Question: Please indicate a possible affordance area of the bicycle that can be used for holding with hands.
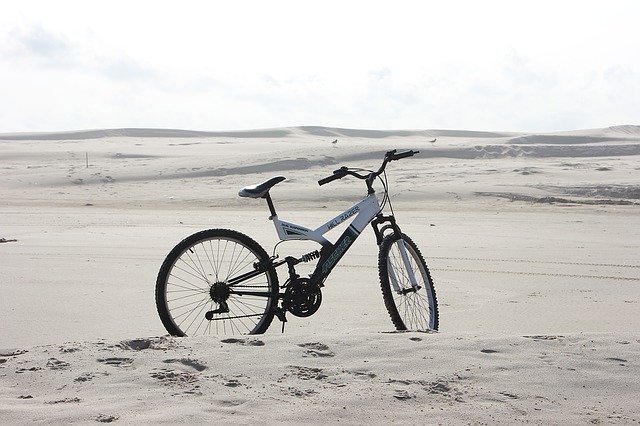
Answer: [318.5, 145, 421.5, 186]